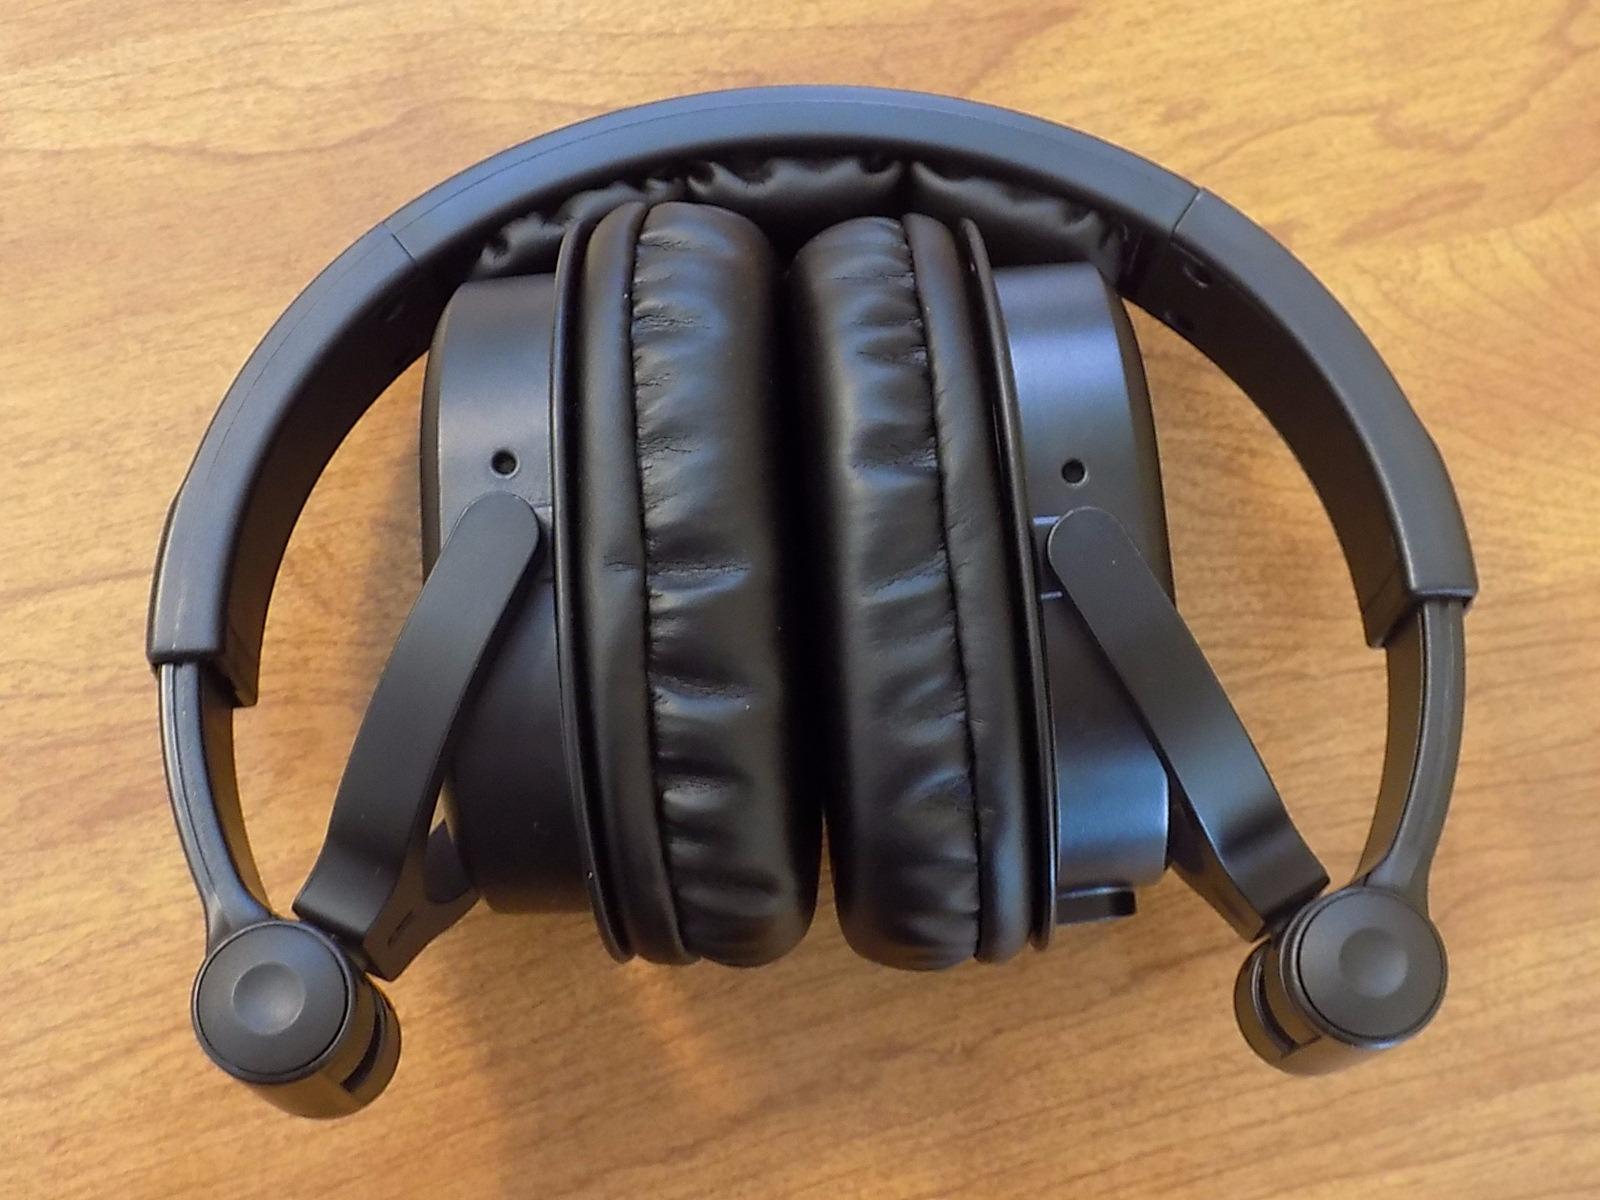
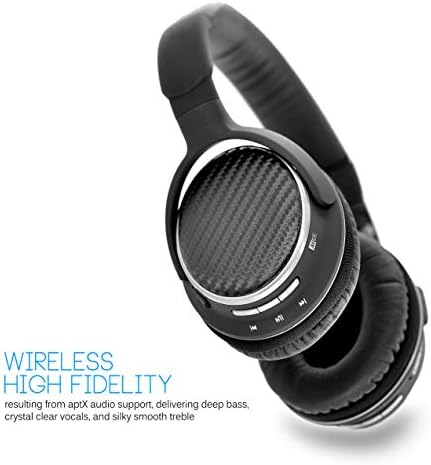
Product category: headphones
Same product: no